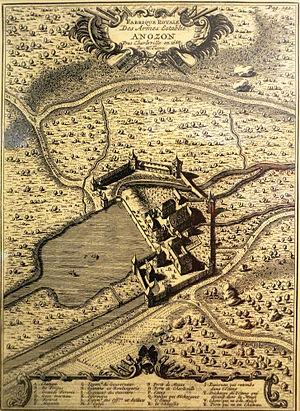
Plan de l'usine d'armes de Nouzonville .
La Manufacture d'armes de Charleville ou Manufacture royale de Charleville, créée en 1675, était une entreprise française d'armement située à Charleville, avec un réseau d'artisans et de multiples ateliers de la vallée de la Meuse, notamment à Nouzon. Les célèbres fusils et pistolets ardennais de la Manufacture royale puis de la Manufacture impériale de Charleville ont parcouru le monde et les exemplaires existants restent très recherchés par les collectionneurs.
Nouzonville est une commune française, située dans le département des Ardennes en région Grand Est.